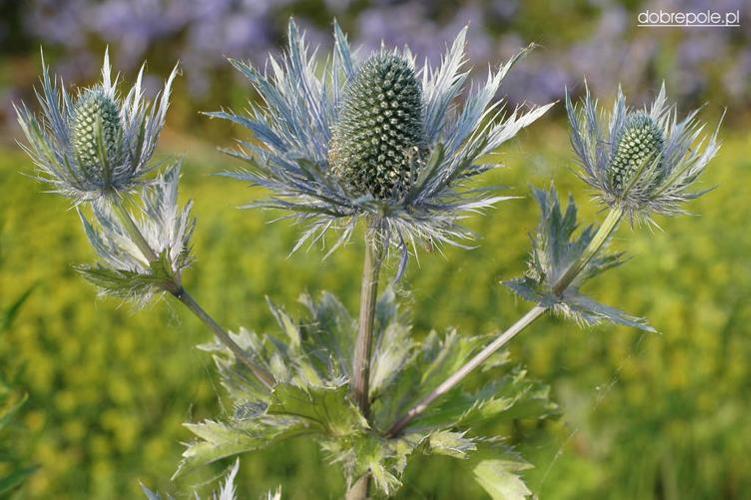
Label: alpine sea holly